Soraya Peerbaye

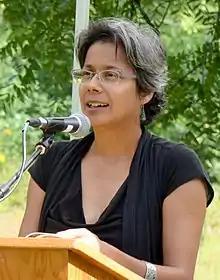
Peerbaye at the Eden Mills Writers' Festival in 2016

Soraya Peerbaye is a Canadian writer. She was a shortlisted nominee for the Gerald Lampert Award in 2010 for her poetry collection "Poems for the Advisory Committee on Antarctic Names", and for the Griffin Poetry Prize in 2016 for "Tell: poems for a girlhood".